Mammary-type myofibroblastoma

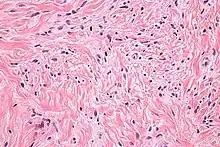
Micrograph of mammary myofibroblastoma. H&E stain.

Mammary-type myofibroblastoma (MFB), also named mammary and extramammary myofibroblastoma, was first termed myofibrolastoma of the breast, or, more simply, either mammary myofibroblastoma (MMFB) or just myofibroblastoma. The change in this terminology occurred because the initial 1987 study and many subsequent studies found this tumor only in breast tissue. However, a 2001 study followed by numerous reports found tumors with the microscopic histopathology and other key features of mammary MFB in a wide range of organs and tissues. Further complicating the issue, early studies on MFB classified it as one of various types of spindle cell tumors that, except for MFB, were ill-defined. These other tumors, which have often been named interchangeably in different reports, are: myelofibroblastoma, benign spindle cell tumor, fibroma, spindle cell lipoma, myogenic stromal tumor, and solitary stromal tumor. Finally, studies suggest that spindle cell lipoma and cellular angiofibroma are variants of MFB. Here, the latter two tumors are tentatively classified as MFB variants but otherwise MFB is described as it is more strictly defined in most recent publications. The World Health Organization in 2020 classified mammary type myofibroblastoma tumors and myofibroblastoma tumors (i.e. extramammary myofibroblastic tumors) as separate tumor forms within the category of fibroblastic and myofibroblastic tumors.